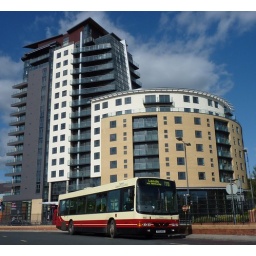
1092 is seen here in Leeds Bus Station on route 770.Note the modern building backdrop and the superb sky